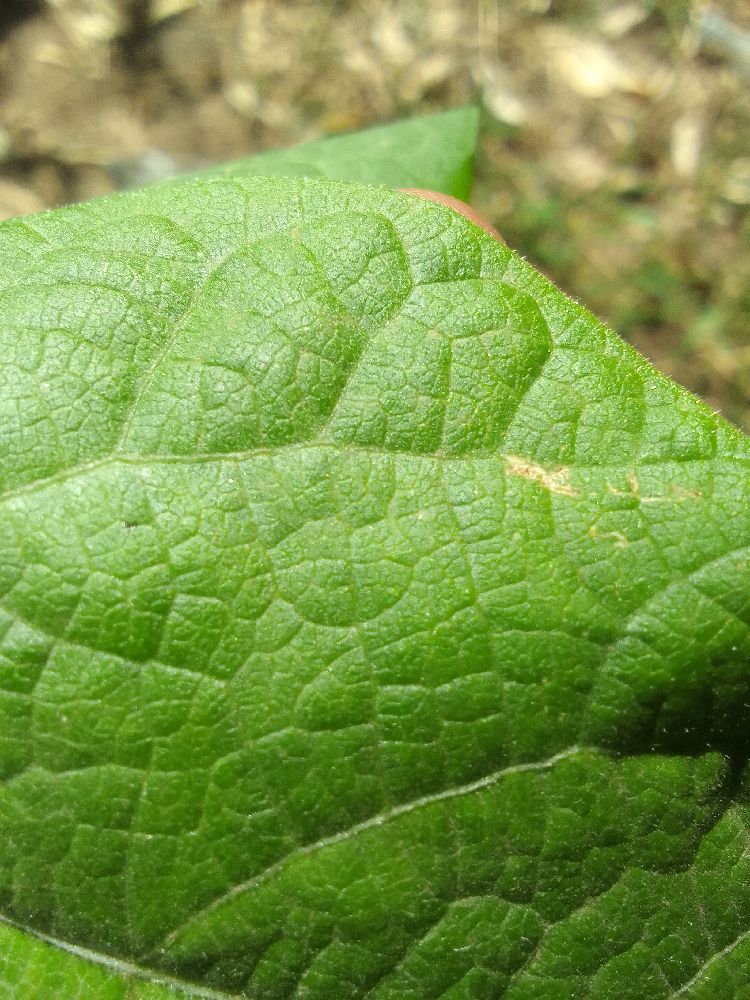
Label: healthy